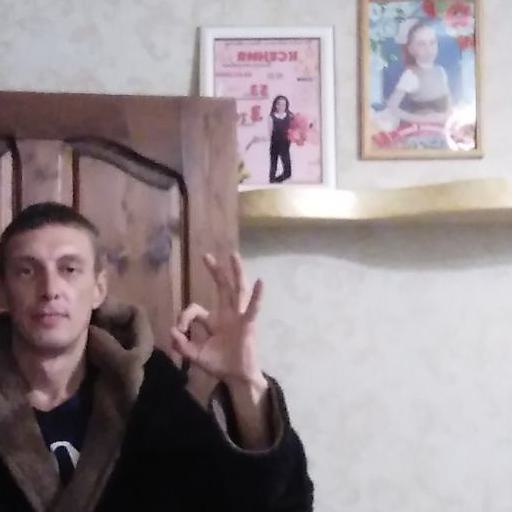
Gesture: ok